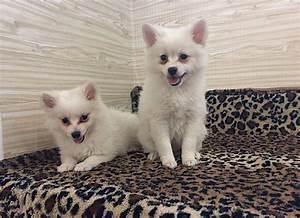
dog